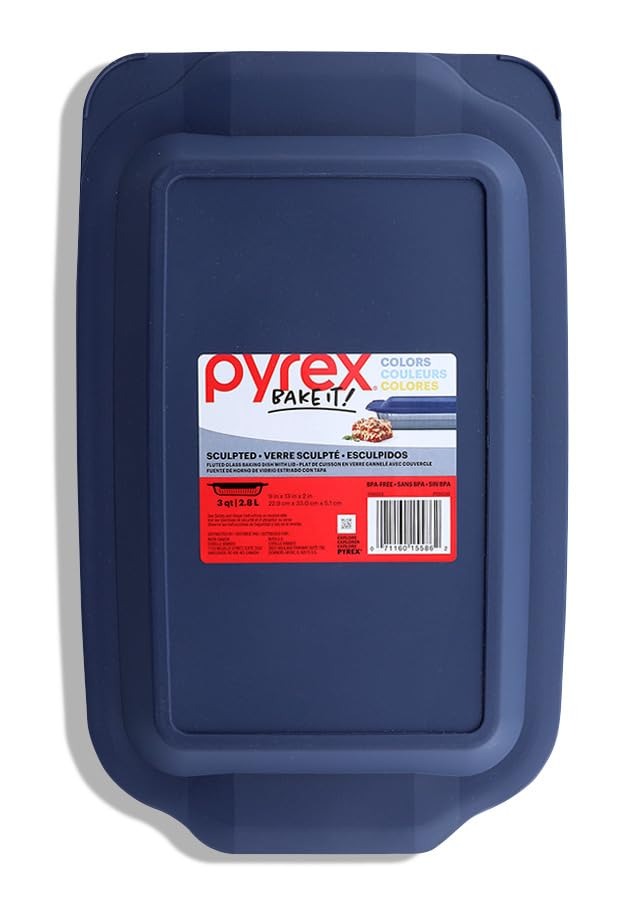
Item Name: PYREX 3 Quart Oblong Baking Dish with Lid 9 x 13, 1 EA
Product Description: Lifestyle
Value: 1.0
Unit: Count

Price: 20.33